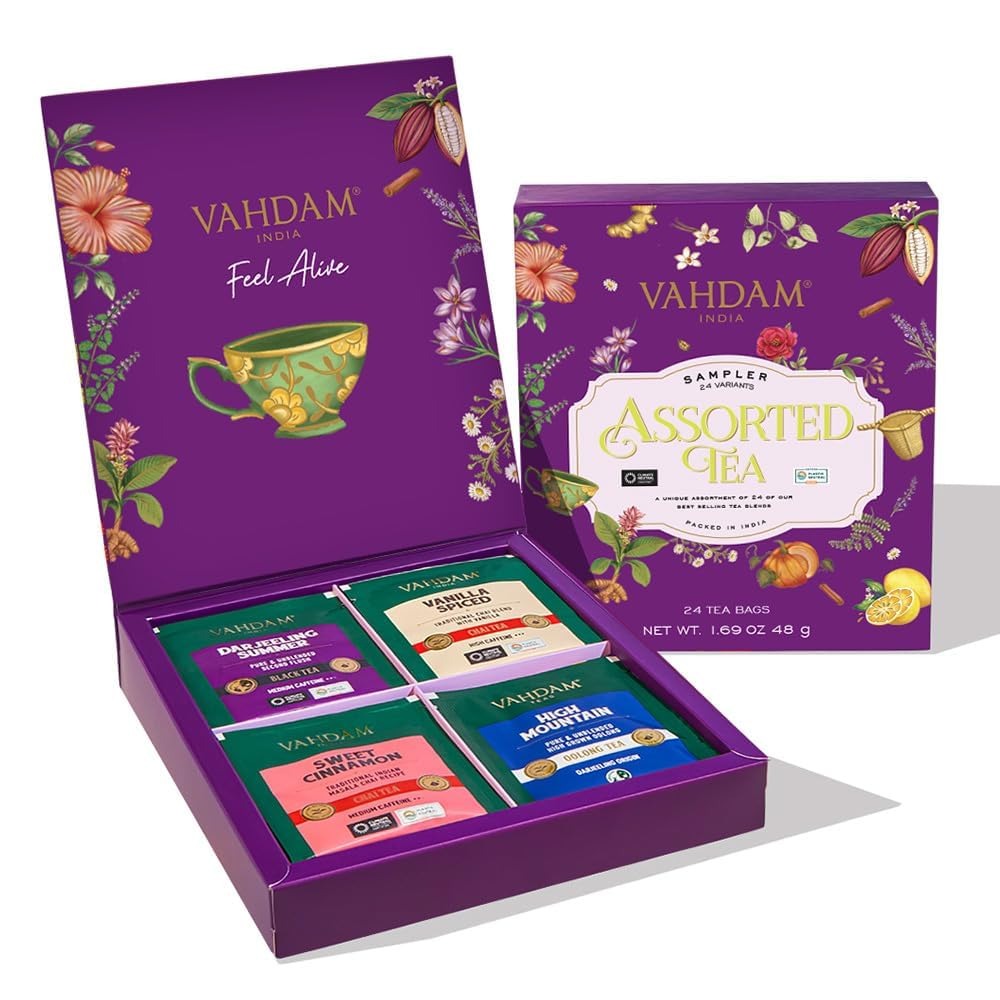
Item Name: VAHDAM, Assorted Tea Gift Set | Classic Box - 24 Unique Flavor in Individually Wrapped Pyramid Teabags | Gift ideas | Fathers Day Tea Gifts from Daughter & Son
Bullet Point 1: ASSORTED TEA GIFT SET - Embark on a tea adventure with our 24 Varieties Assorted Tea Gift Set. Delight in the aromatic world of garden-fresh tea blends, artfully presented in advanced pyramid tea bags for bolder & better infusions. This assorted tea gift set includes a delightful selection of Black Teas, Green Teas, Chai Teas, Herbal Teas, & Oolong Teas, offering a diverse tea experience in one package. Suitable for both tea enthusiasts & newcomers.
Bullet Point 2: DIRECTLY SOURCED FROM THE PREMIUM PLANTATIONS - Indulge in the finest tea experience with our Whole Loose Leaf Tea sourced directly from the premium plantations in India. Tea leaves are vacuum sealed & packed within 24 to 72 hours of harvesting to give you garden fresh tea with the amazing aroma & taste.
Bullet Point 3: A BRAND WITH A BILLION DREAMS - VAHDAM India is one of India's largest digitally native, global brands, shipping to over 3 million customers across 130+ countries. With an aim to bring India's finest Teas, Brew Ware, Spices & Herbs to consumers across the world under a home-grown, sustainable label with a strong commitment to people and planet.
Bullet Point 4: ETHICAL, DIRECT & FAIR-TRADE - Our innovative supply chain model ensures that you get the freshest cup of tea and our farmers get a better price for their produce. 1% of our revenue is redirected towards the education of our tea growers' children with our social initiative, Teach Me, simply wish to honour this aspiration.
Bullet Point 5: WE CARE FOR PEOPLE & PLANET - We are now a proudly carbon-neutral & a plastic-neutral brand. We measure our overall carbon & plastic footprint & offset it via our investments in environment sustainability initiatives in India.
Product Description: VAHDAM is transforming the traditional tea supply chain by sourcing fresh Darjeeling teas directly from Indian plantations and packaging them quickly to lock in flavor. Shipped worldwide from our facility in India, our teas are certified by the Tea Board of India and delivered without middlemen—ensuring premium quality at a fair price. Experience the VAHDAM difference.
Value: 24.0
Unit: Count

Price: 17.16